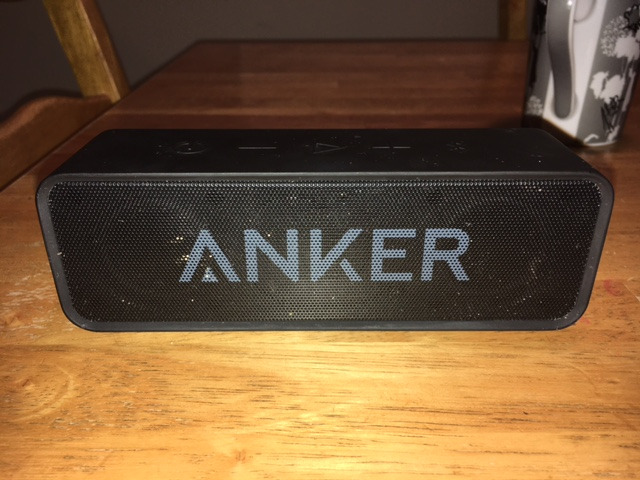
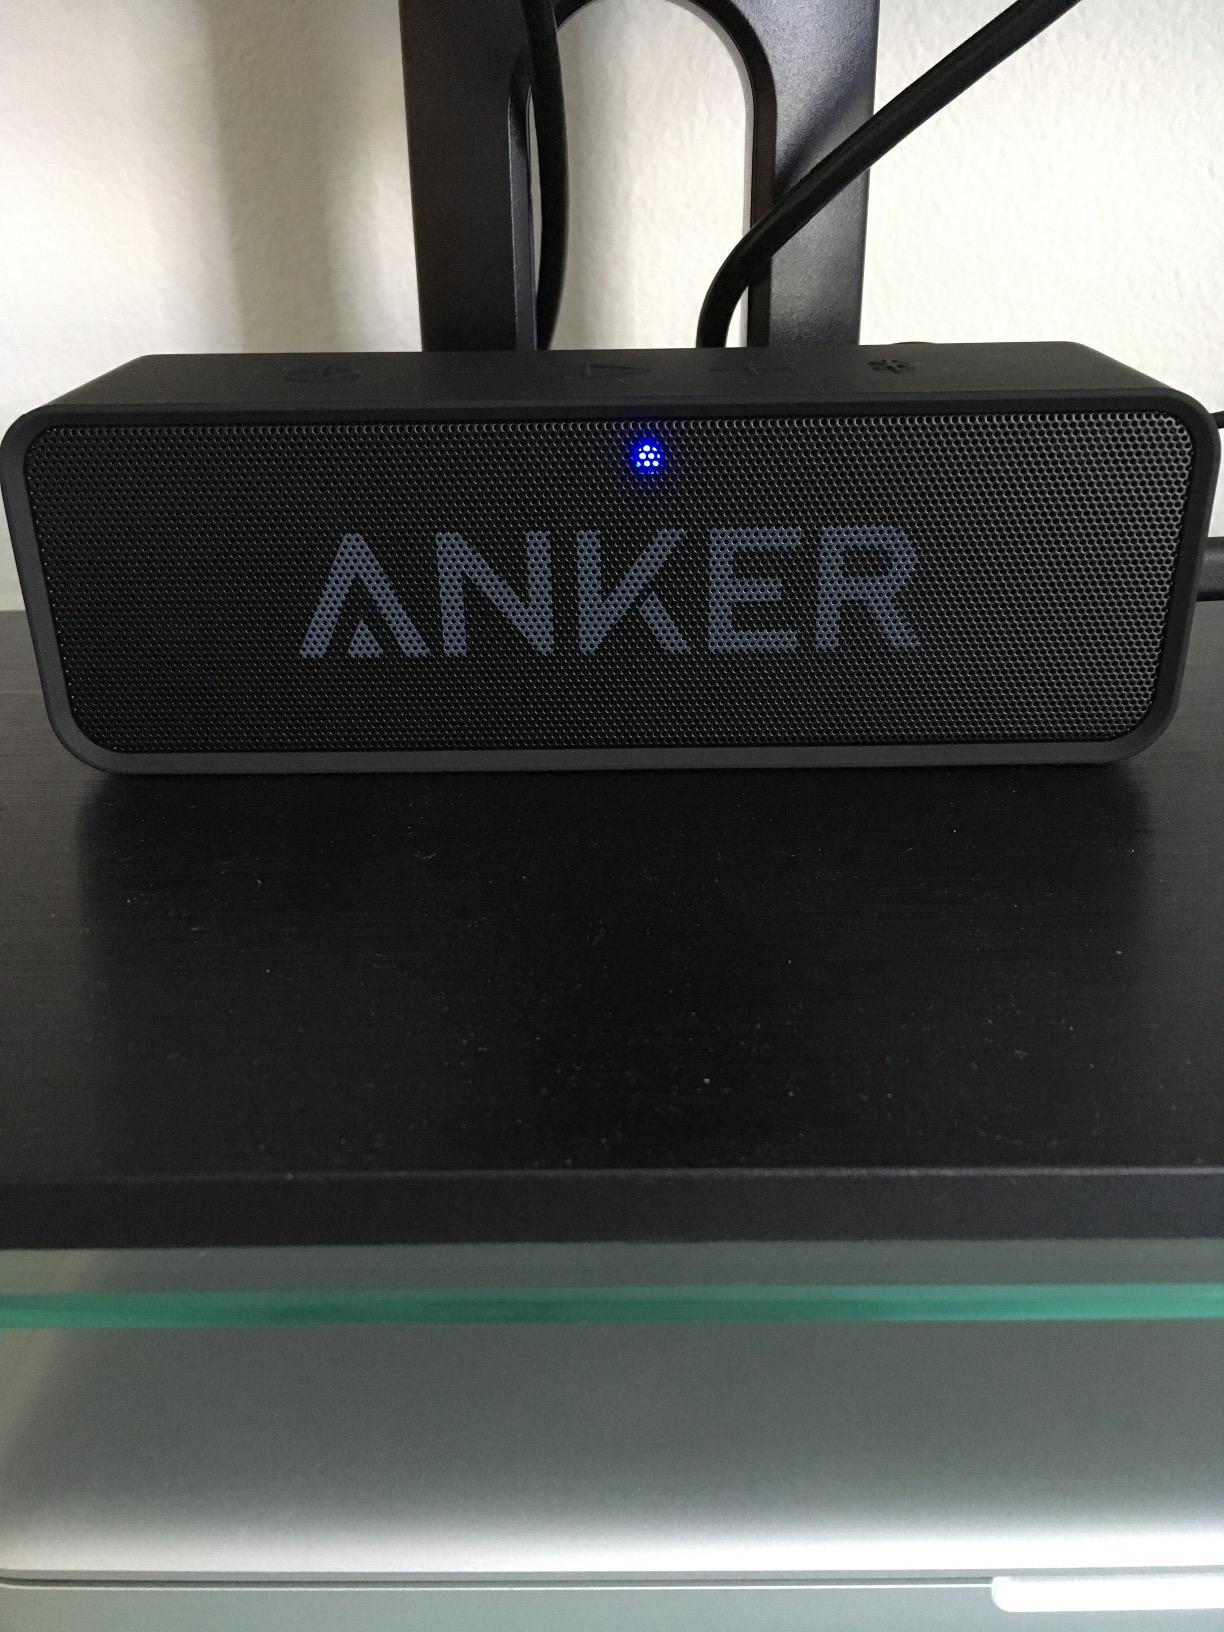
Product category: speaker
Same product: yes